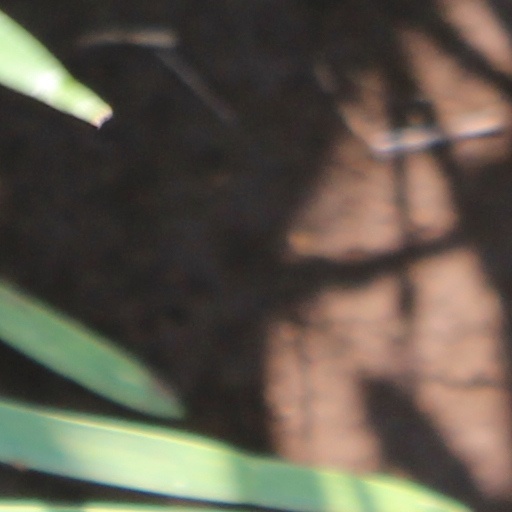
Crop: wheat